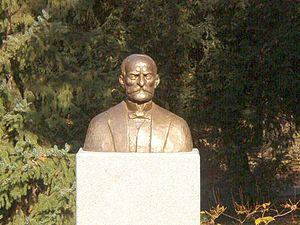
Le jardin botanique de Jevremovac ou, plus simplement, Jevremovac est un quartier de Belgrade, la capitale de la Serbie, et le seul jardin botanique de la ville. Il est situé dans la municipalité urbaine de Stari grad et dépend officiellement de la Faculté de biologie de l'Université de Belgrade. En raison de sa valeur, il est inscrit sur la liste des monuments culturels de la République de Serbie et sur la liste des biens culturels de la Ville de Belgrade.
La Faculté de biologie de l'université de Belgrade est l'une des 31 facultés de l'université de Belgrade, la capitale de la Serbie. Elle a été fondée en 1853. En 2013, son doyen est le professeur Jelena Knežević Vukčević.